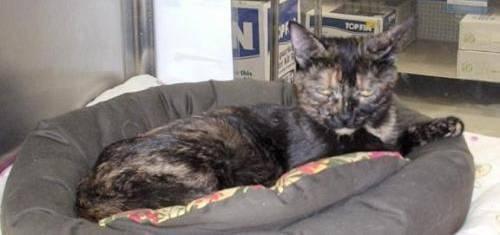
cat